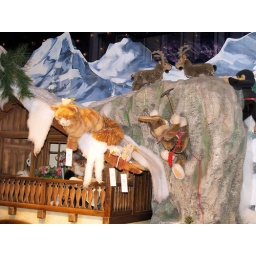
More bears in the windows of Kaufhof department store at Munich's Marienplatz